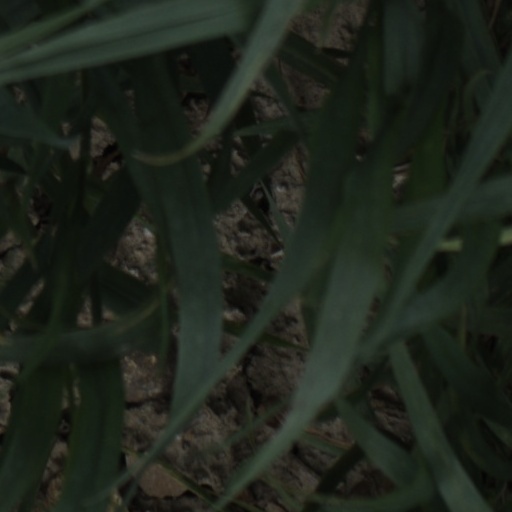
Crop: wheat